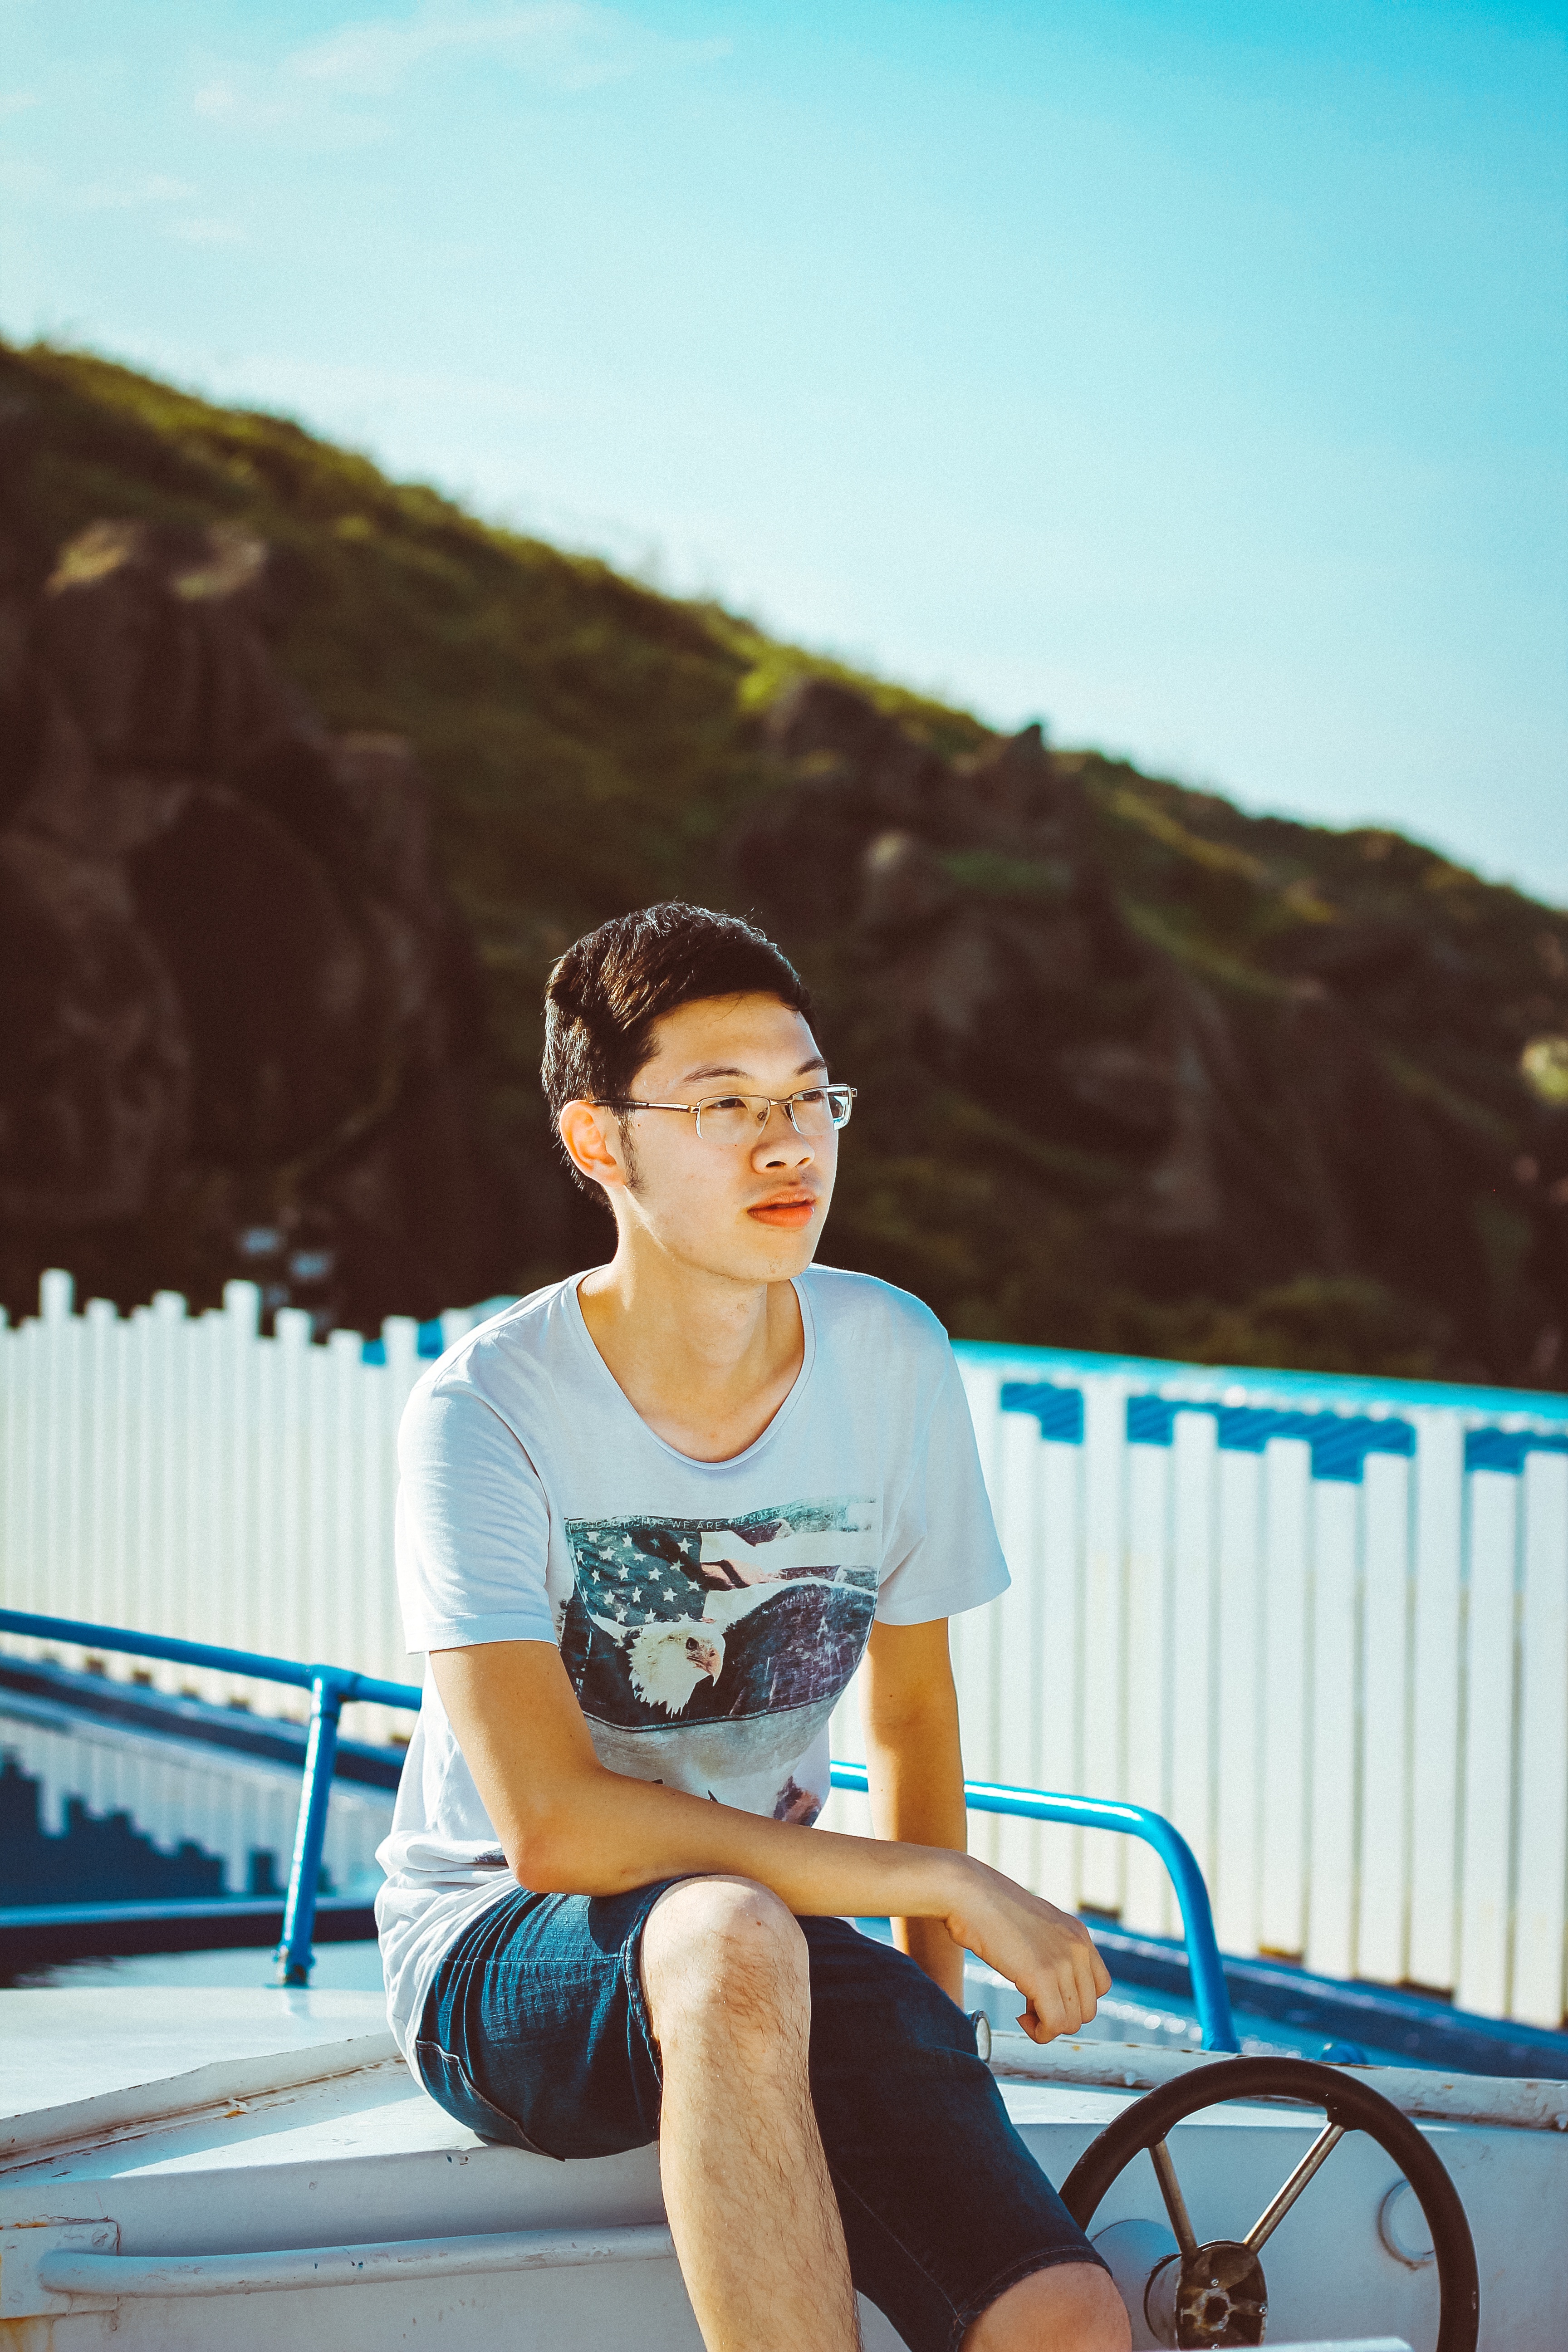
vacation, sitting, blue, photo shoot, human positions, physical fitness